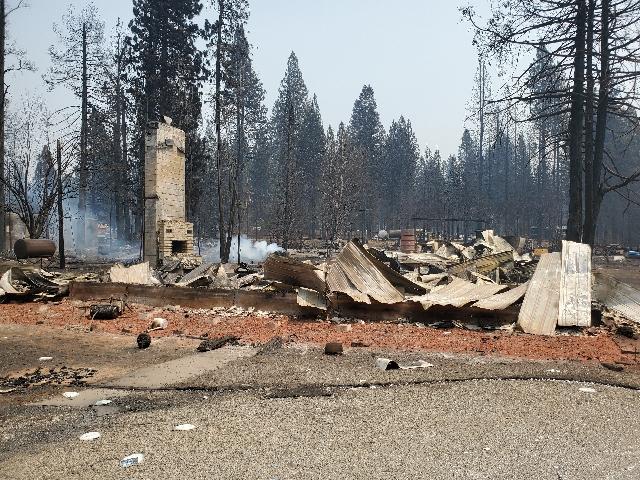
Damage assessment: destroyed